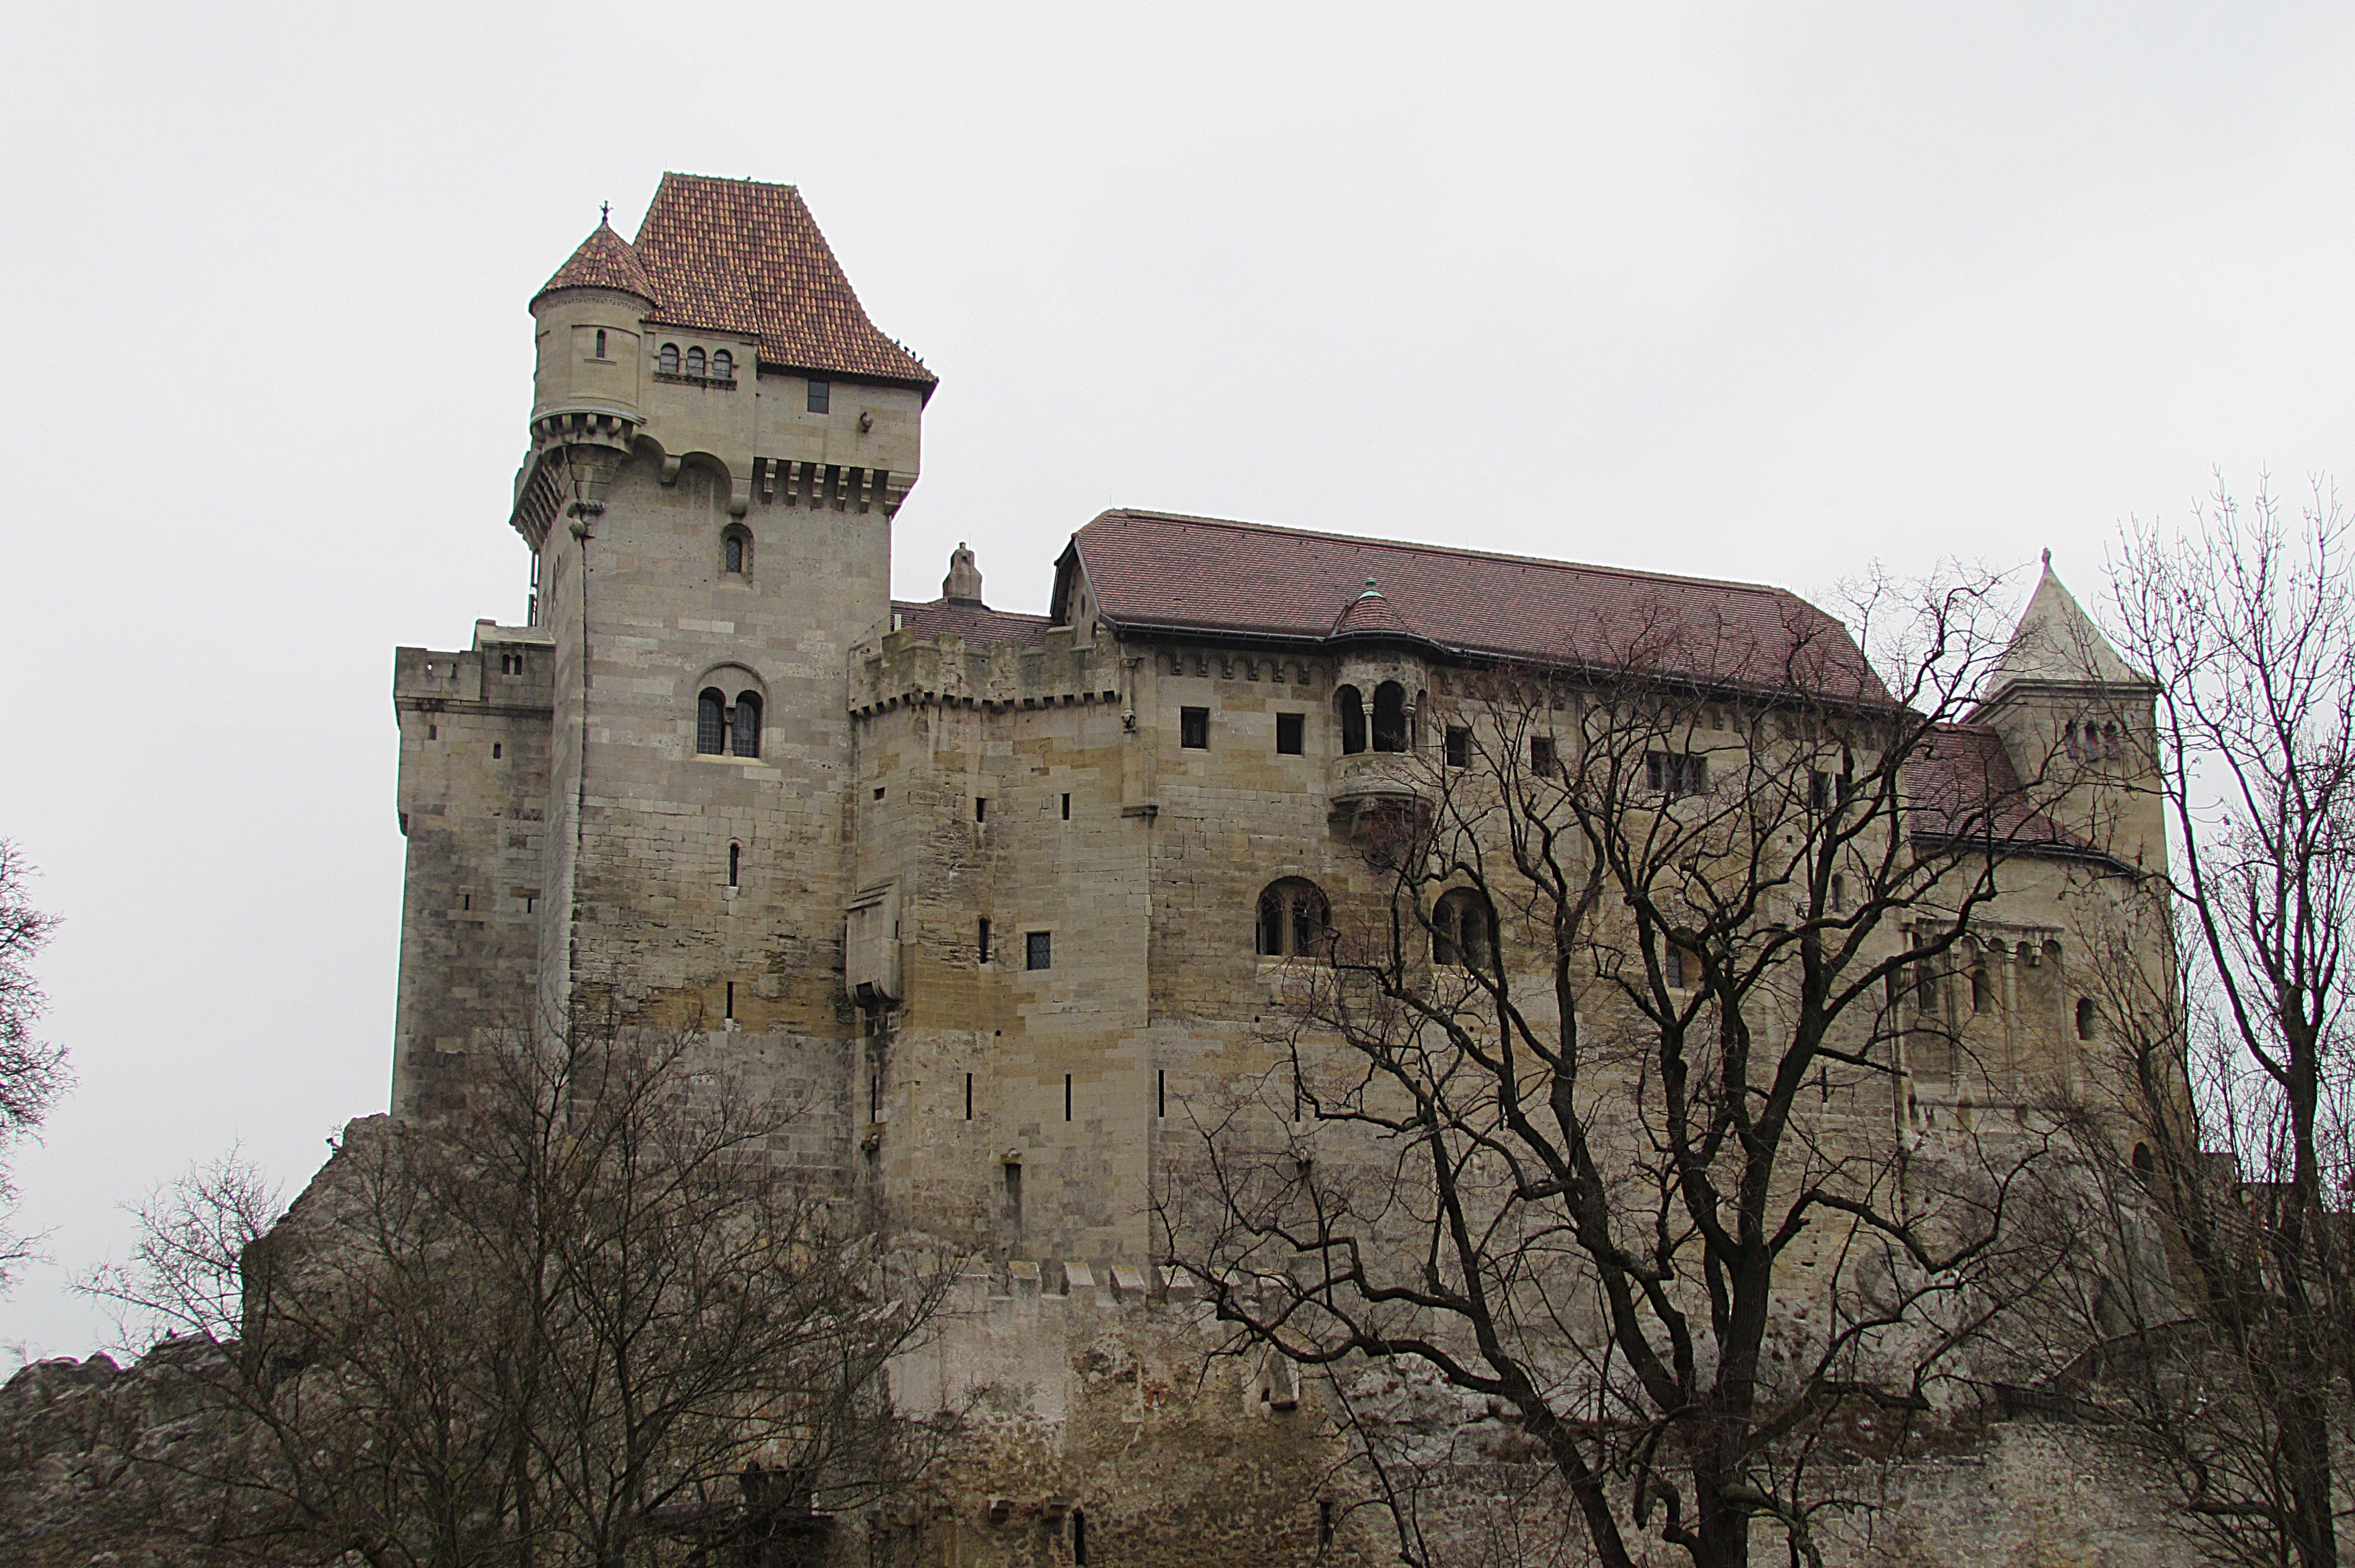
tree, winter, sky, roof, building, chateau, wall, castle, facade, fortification, medieval architecture, history, turret, lichtenstein, middle ages, tours, knight's castle, historic site, ancient history, burg lichtenstein, m dling